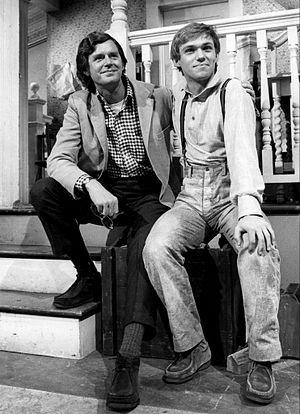
Earl Hamner, Jr. est un scénariste et producteur américain, né le 10 juillet 1923 à Schuyler, Comté de Nelson et mort le 24 mars 2016 à Los Angeles.